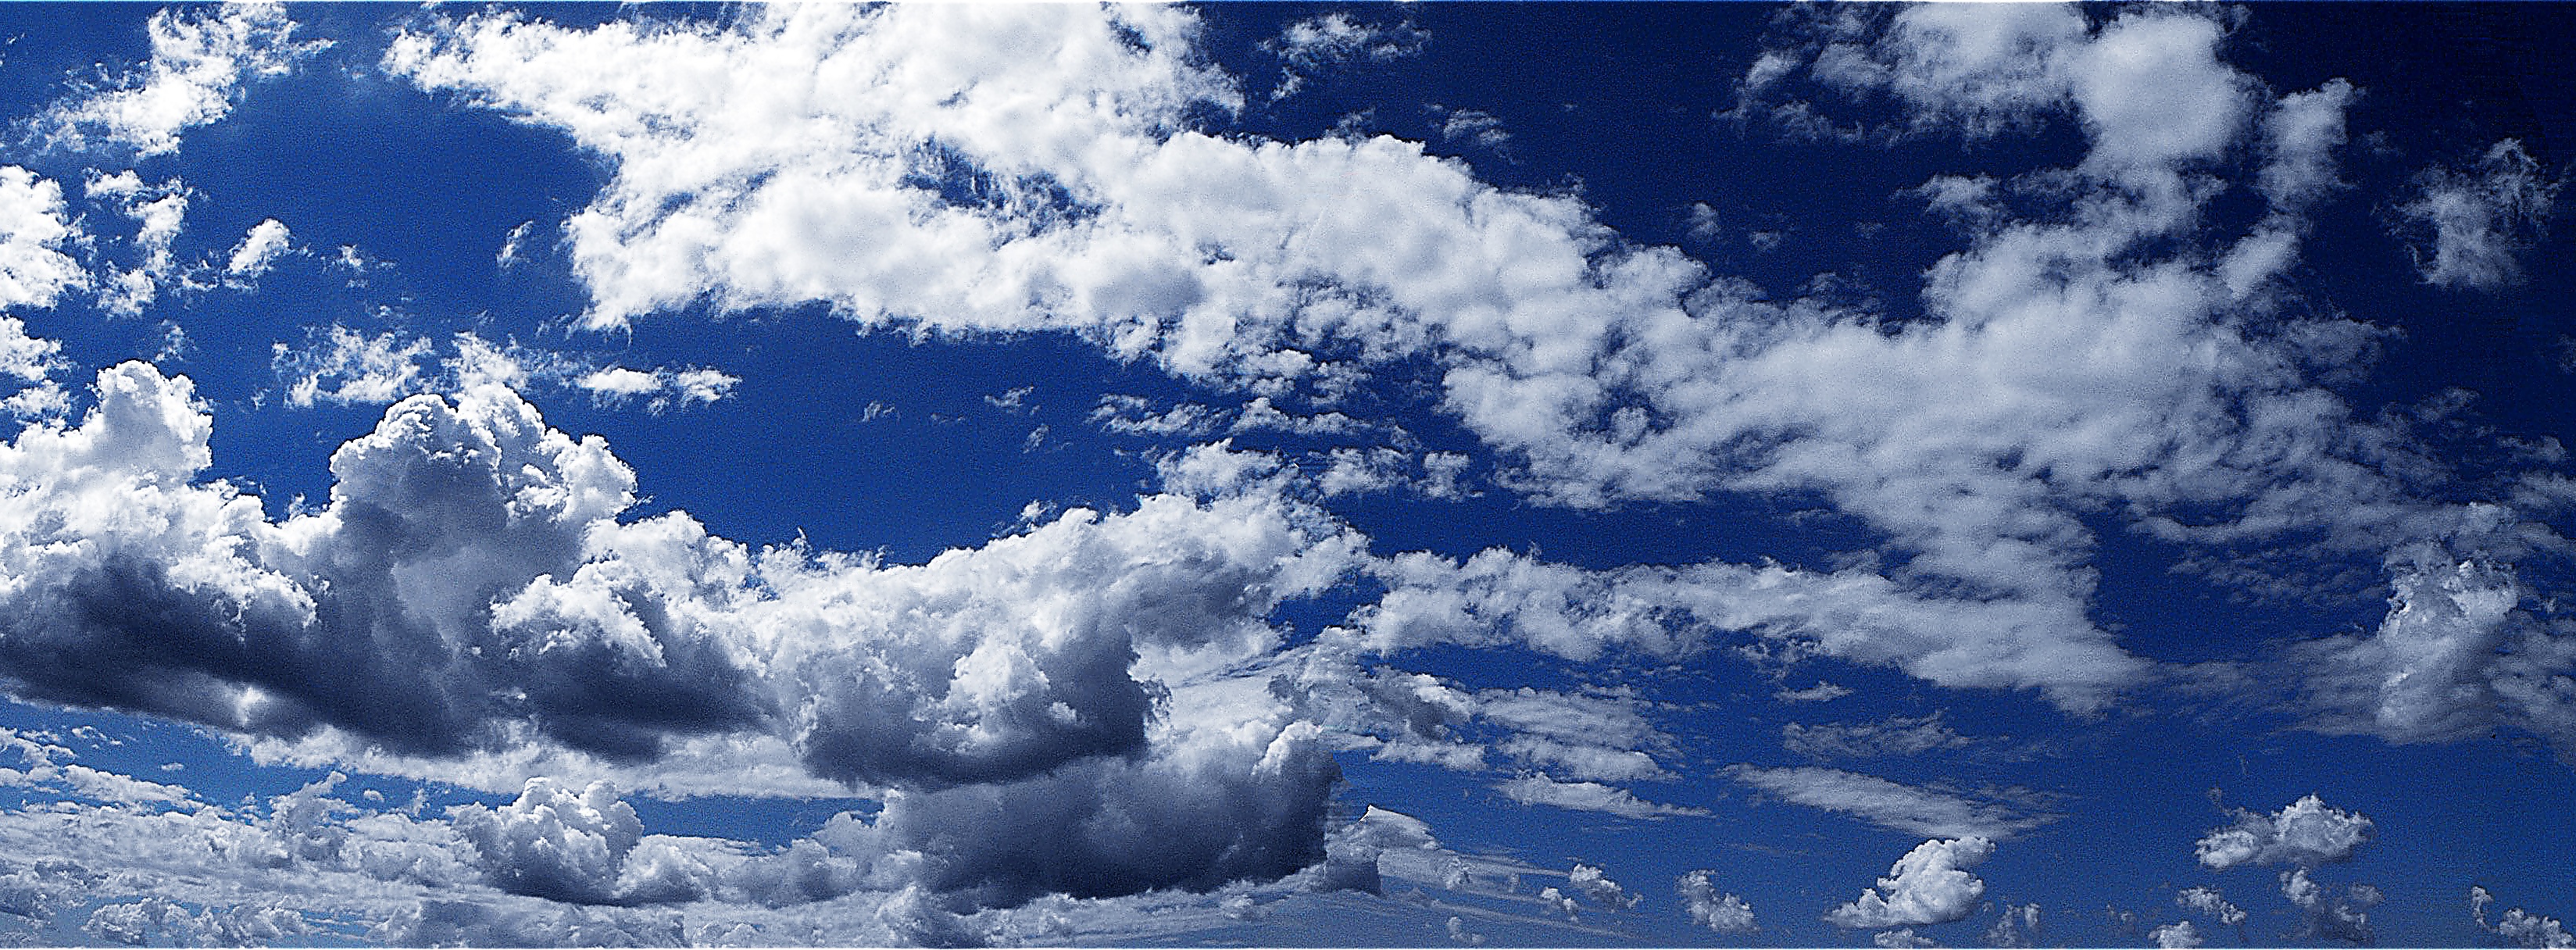
horizon, mountain, snow, cloud, sky, sunlight, cloudy, atmosphere, mountain range, summer, heaven, weather, cumulus, blue, cloudscape, clouds, clouds sky, blue sky clouds, meteorological phenomenon, blue sky background, atmosphere of earth, computer wallpaper, geological phenomenon